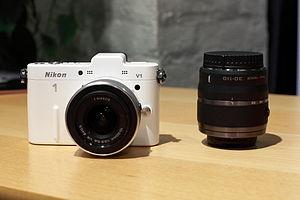
Les Nikon 1 sont une série d'appareils photos hybrides commercialisé de 2011 à 2018 par le constructeur japonais Nikon. Au moment de l'annonce de la série 1, Nikon avait fait valoir que ces appareils posséderaient l'autofocus le plus rapide du monde, avec 10 images par seconde - même durant les vidéos - avec autofocus hybride, ainsi que le plus rapide du monde en prise de vue continue parmi tous les appareils à objectif interchangeable. Les vidéos prises en mode ralenti peuvent être capturés jusqu'à 1 200 images par seconde avec une résolution réduite.